Chaplain Corby of Gettysburg

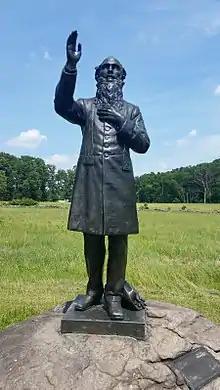
"Father William Corby" (1910), by Samuel Murray, Gettysburg Battlefield. The statue stands atop the same boulder on which Father Corby stood while granting absolution to troops on the second day of the battle.

During the Civil War, Father William Corby was chaplain of the 88th New York Infantry, one of the five original regiments in the Union Army's Irish Brigade. On July 2, 1863, the second day of the Battle of Gettysburg, the Irish Brigade was preparing to enter battle when Father Corby stood on a boulder and began giving the soldiers general absolution. As Father Corby recounted in his memoir, "Memoirs of Chaplain Life": "That general absolution was intended for all – in quantum possum – not only for our brigade, but for all, North or South, who were susceptible of it and who were about to appear before their Judge."